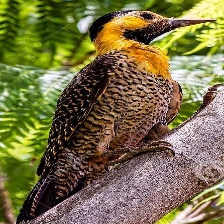
Species: CAMPO FLICKER
Scientific name: COLAPTES CAMPESTRIS